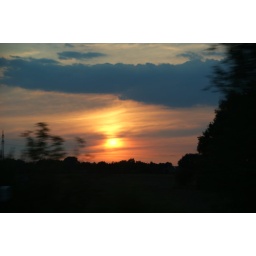
orange sun over the mountain - on the way home from vacation